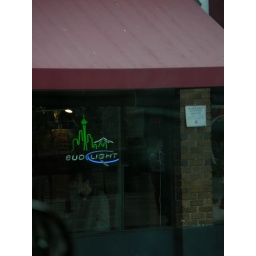
Sign in a sports bar window in Chinatown. Taken from the bus.